Peso da Régua

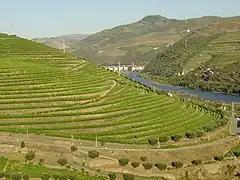
The terraced lands along the Douro River, with vineyards growing: the municipality was recognized as the International City of Vineyards and Wine in 1988

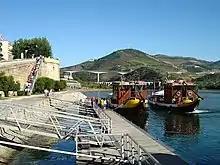

Peso da Régua as a Mediterranean climate (Köppen: "Csa") with hot, dry summers and cool to mild, wet winters. The average annual temperature is during the day and at night.